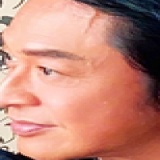
diễn viên Mã Cảnh Đào